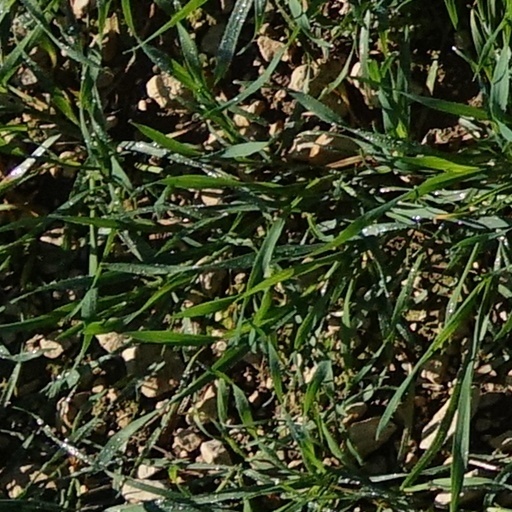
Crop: wheat